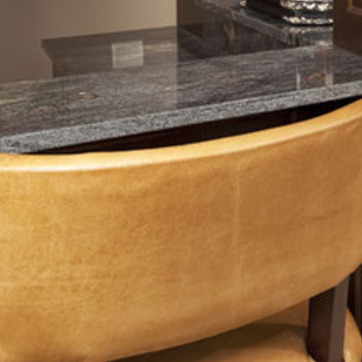
Material: leather